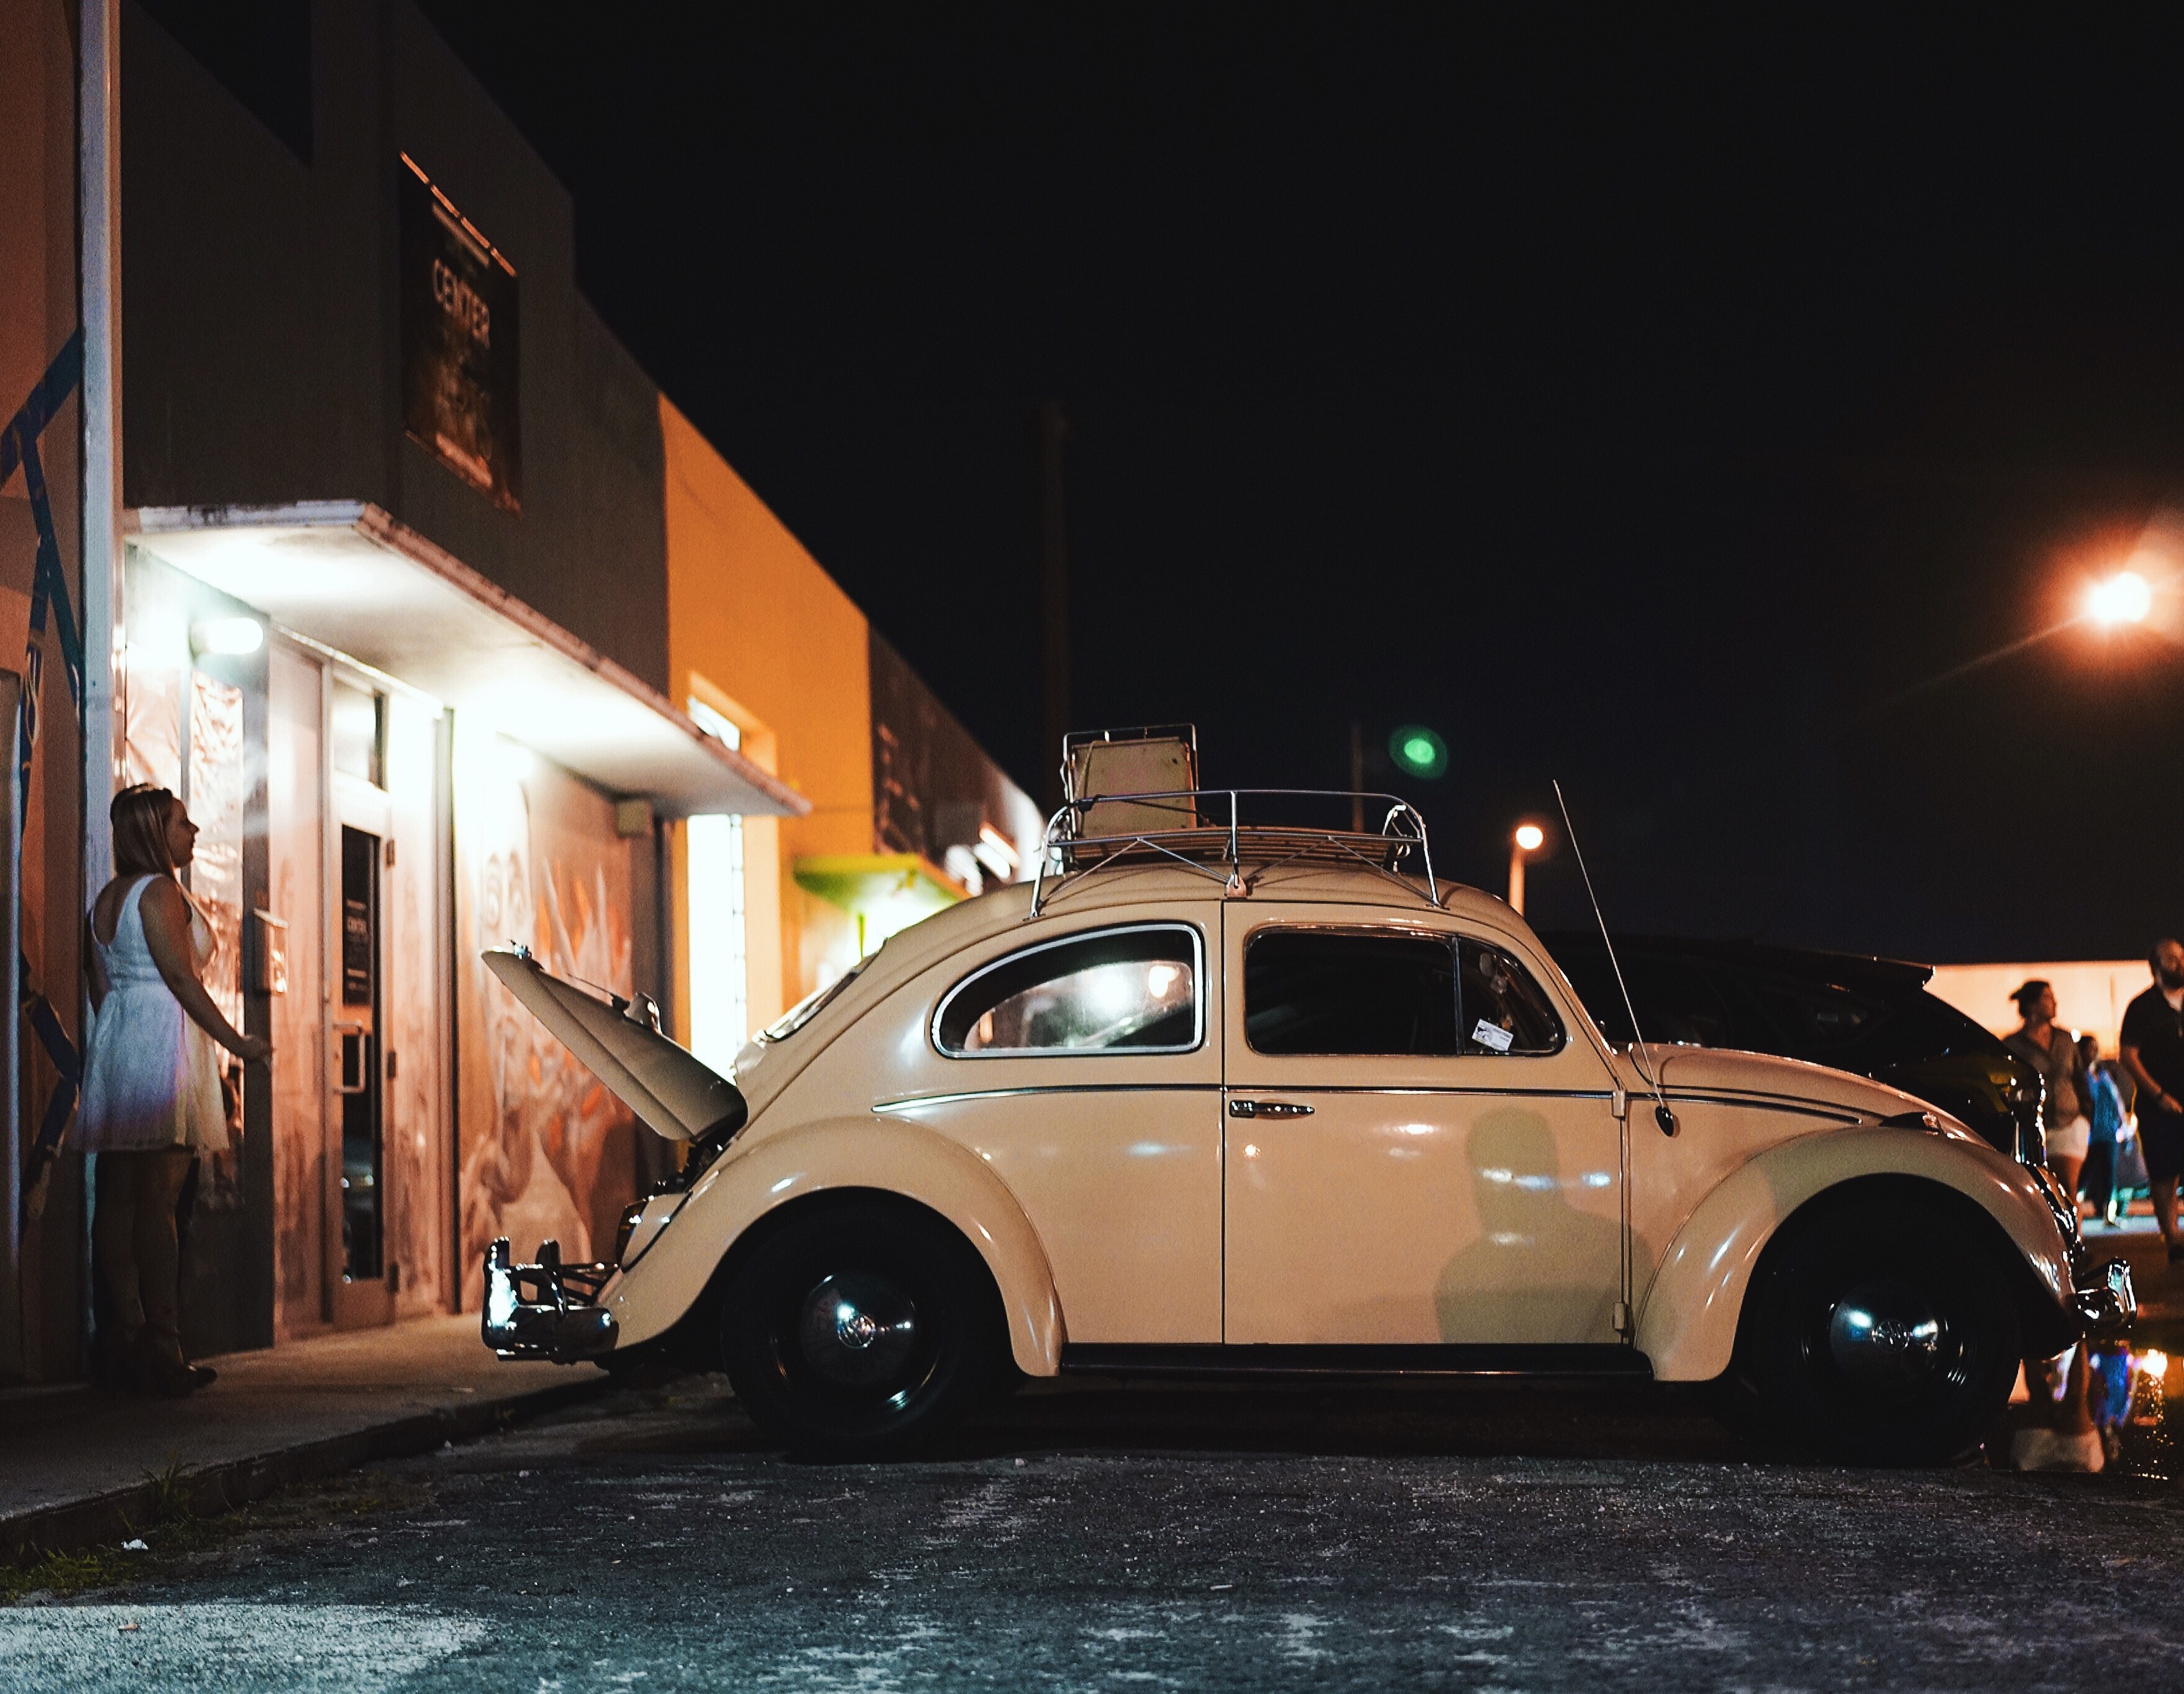
car, vehicle, motor vehicle, vintage car, classic, antique car, land vehicle, volkswagen beetle, automobile make, automotive design, subcompact car